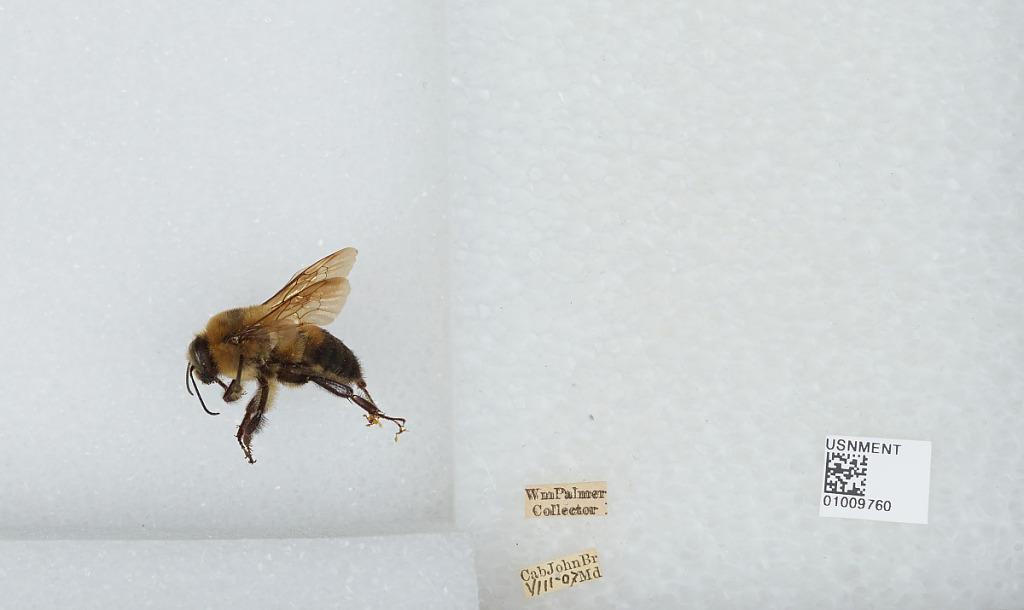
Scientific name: Bombus (Separatobombus) griseocollis (De Geer)
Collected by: W. Palmer
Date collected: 1907-8-
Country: United States
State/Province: Maryland
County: Montgomery
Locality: Cabin John Bridge
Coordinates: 38.9728, -77.1486